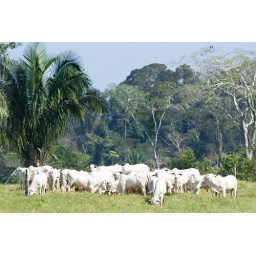
Stakeholders field visit to 'semi-intensification' model cattle ranches in Acre State.